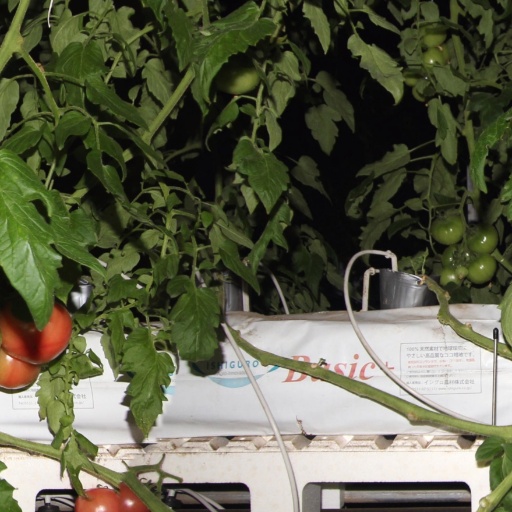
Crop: tomato